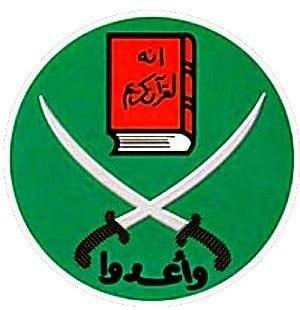
L'Égypte est musulmane depuis l'invasion arabe de 640. Elle a connu de nombreuses dynasties musulmanes différentes, souvent étrangères, la plus féconde étant sans doute la dynastie fatimide, qui eut un grand rayonnement culturel. C'est sous cette dynastie qu'est fondée l'université d'Al-Azhar, la plus haute autorité du monde musulman sunnite.
Ceci est une liste de groupes rebelles en activité dans le monde. Un « groupe rebelle » est défini ici comme une organisation politique qui utilise la violence armée contre un ou des États dans le but d’obtenir des concessions politiques, l'indépendance, le renversement du gouvernement ou la destruction de l'État en place.
L'insurrection islamique en Syrie était une série de révoltes et d'insurrections armées par des islamistes sunnites, membres pour la plupart des Frères musulmans de 1976 à 1982.
En Syrie, le mouvement des Frères musulmans se constitue dans les années 1930 à l'initiative de jeune gens partis étudier en Égypte, où ils ont adhéré au mouvement fondé en 1928 par Hassan el-Banna. Ils mettent sur pied des réseaux d'associations qui permettent au mouvement de se développer dans le pays, sans constituer à proprement parler un parti politique. À partir des années 1970, les Frères musulmans deviennent la principale force d'opposition au régime baathiste. Présents dans les grandes villes du pays, ils recrutent parmi les classes populaires. Leur opposition prend une forme insurrectionnelle au cours des années 1976-1982, avec l’organisation de plusieurs attentats contre des cadres du régime.
Le massacre de Hama résulte de la répression, par le pouvoir syrien d'Hafez el-Assad, de la rébellion fomentée par les Frères musulmans dans la ville de Hama le 2 février 1982.